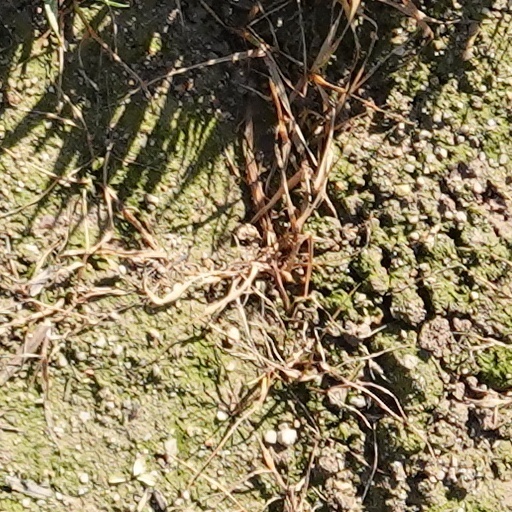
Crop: wheat